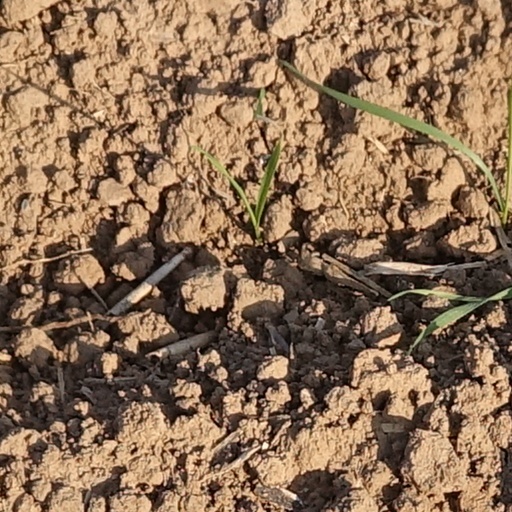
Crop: wheat